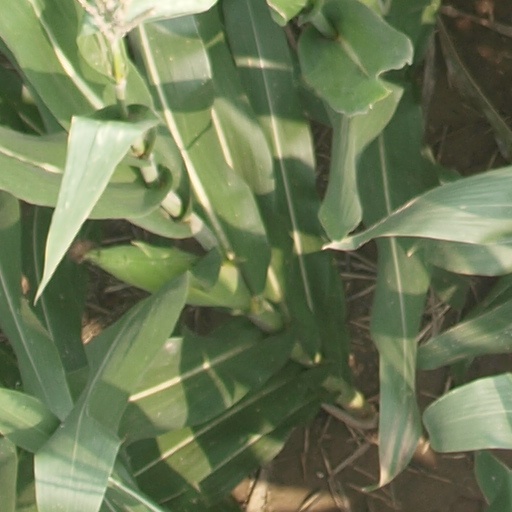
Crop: maize; corn